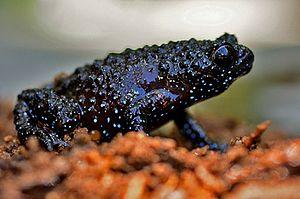
Melanobatrachus indicus, unique représentant du genre Melanobatrachus et de la sous-famille Melanobatrachinae, est une espèce d'amphibiens de la famille des Microhylidae.